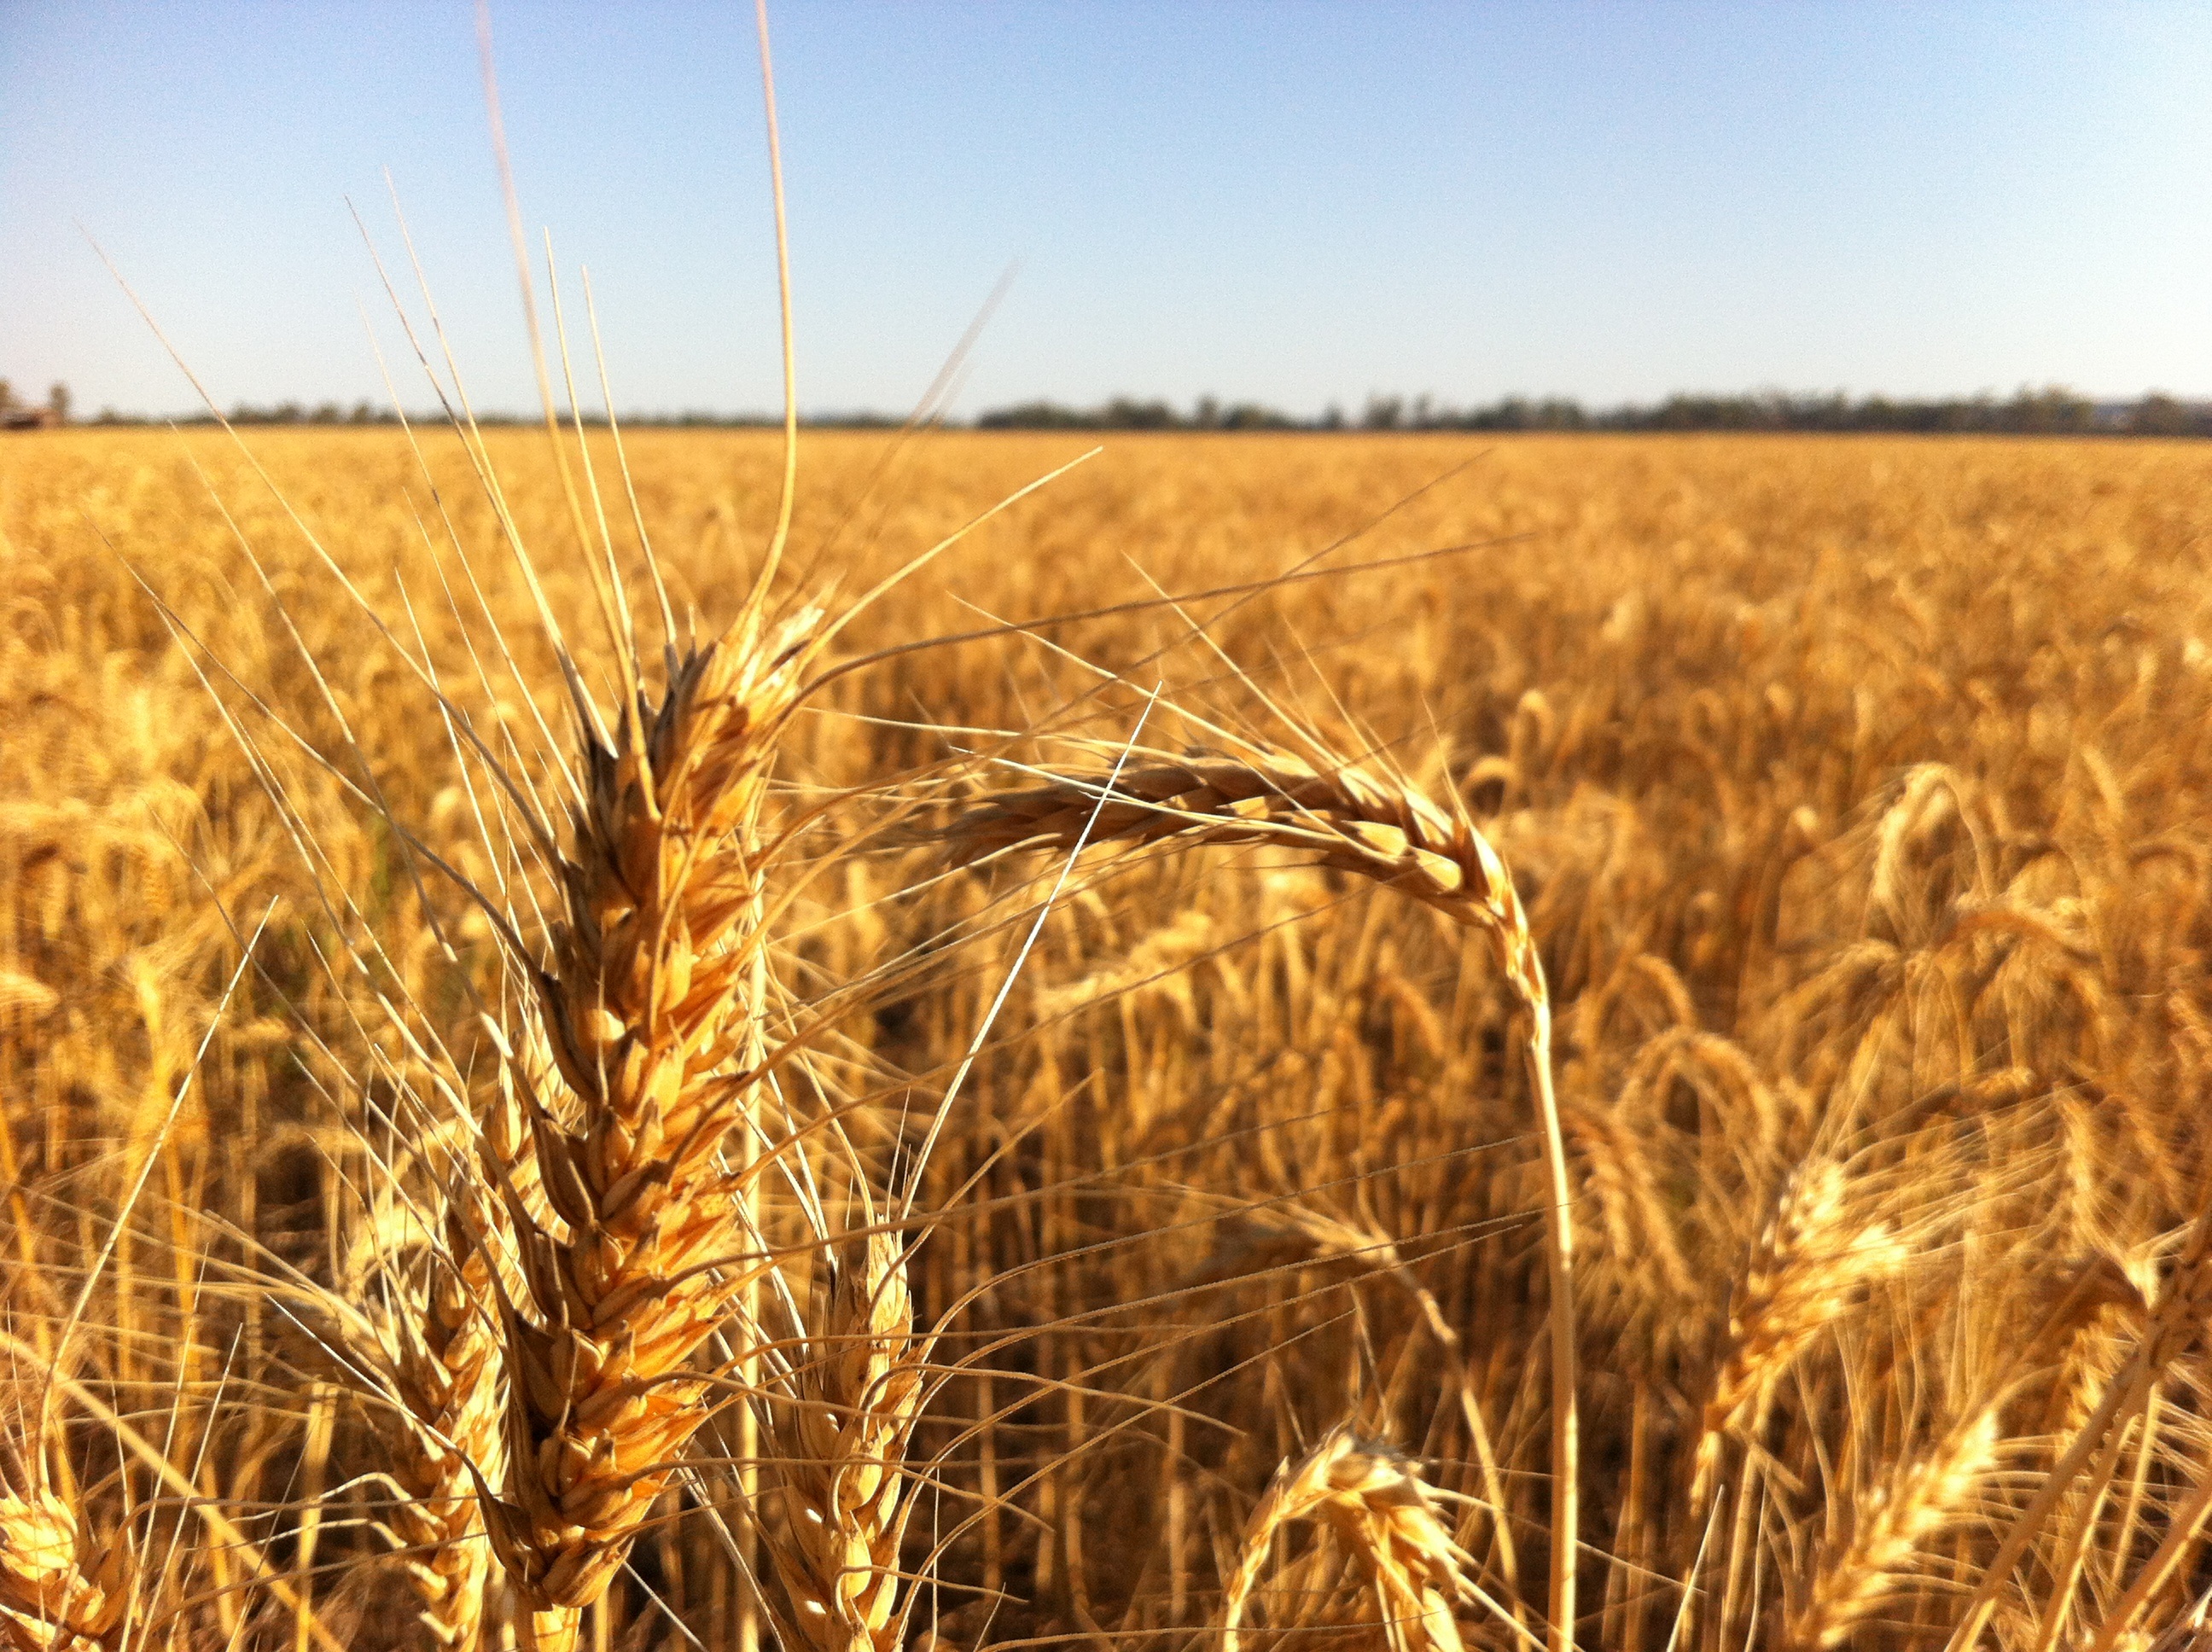
plant, field, barley, wheat, prairie, ripe, food, harvest, produce, crop, agriculture, cereal, rye, for, 3, flowering plant, commodity, triticale, grass family, land plant, food grain